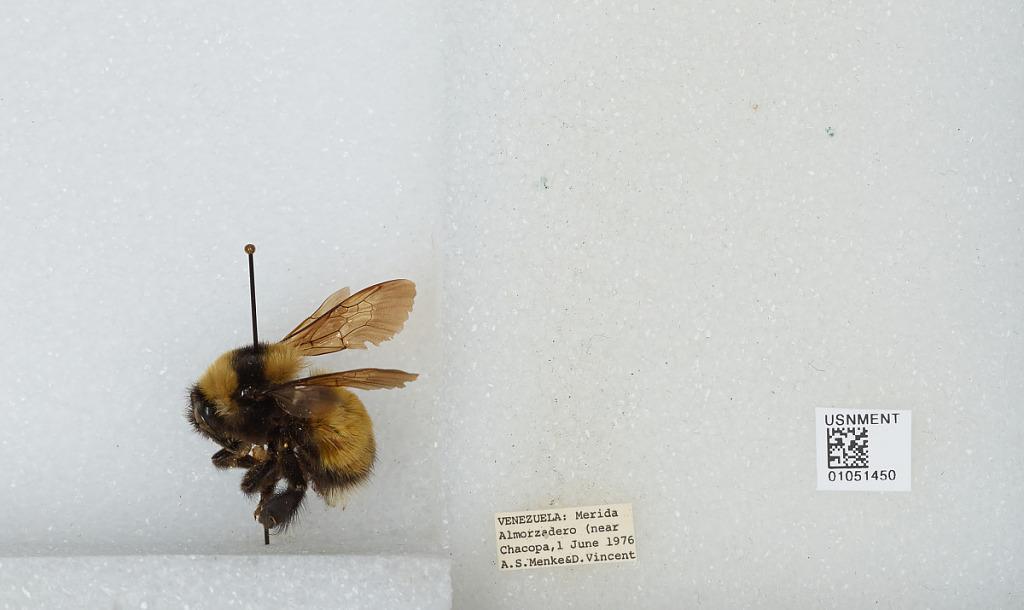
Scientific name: Bombus sp.
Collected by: A. Menke & D. Vincent
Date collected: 1976-6-1
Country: Venezuela
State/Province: Mérida
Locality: Almorzadero near Chacopa